California Straight Ahead (1925 film)

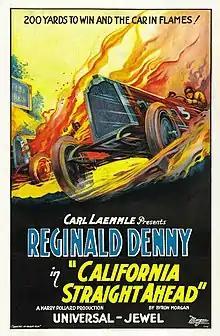
Theatrical release poster

California Straight Ahead is a 1925 American silent comedy film directed by Harry A. Pollard and starring Reginald Denny, Gertrude Olmstead, and Tom Wilson.